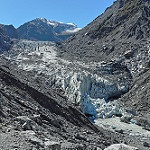
Label: glacier